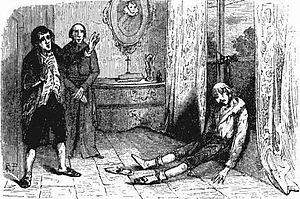
Mort du prince de Condé (1830).
Louis VI Henri Joseph de Bourbon-Condé était un prince de sang royal français, né le 13 avril 1756 à Paris et mort le 27 août 1830 au château de Saint-Leu. Il fut le 9ᵉ duc d'Enghien, puis duc de Bourbon et enfin, à la mort de son père en 1818, 9ᵉ prince de Condé.